Greater India

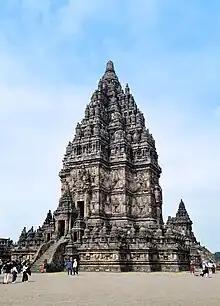
The 9th century Shiva temple in Prambanan compound, adorned with bas-reliefs of Ramayana, located near Yogyakarta, Indonesia

As conclusive evidence is missing, numerous Indianization theories of Southeast Asia have emerged since the early 20th century. The central question usually revolves around the main propagator of Indian institutional and cultural ideas in Southeast Asia.